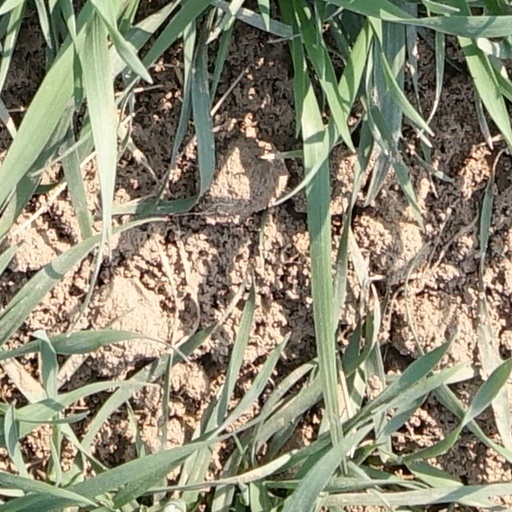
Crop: wheat